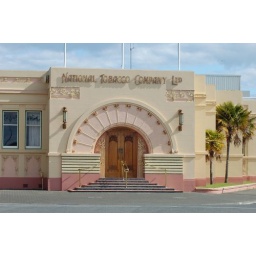
Tobacco company, beautiful building and lovely detail by the doors